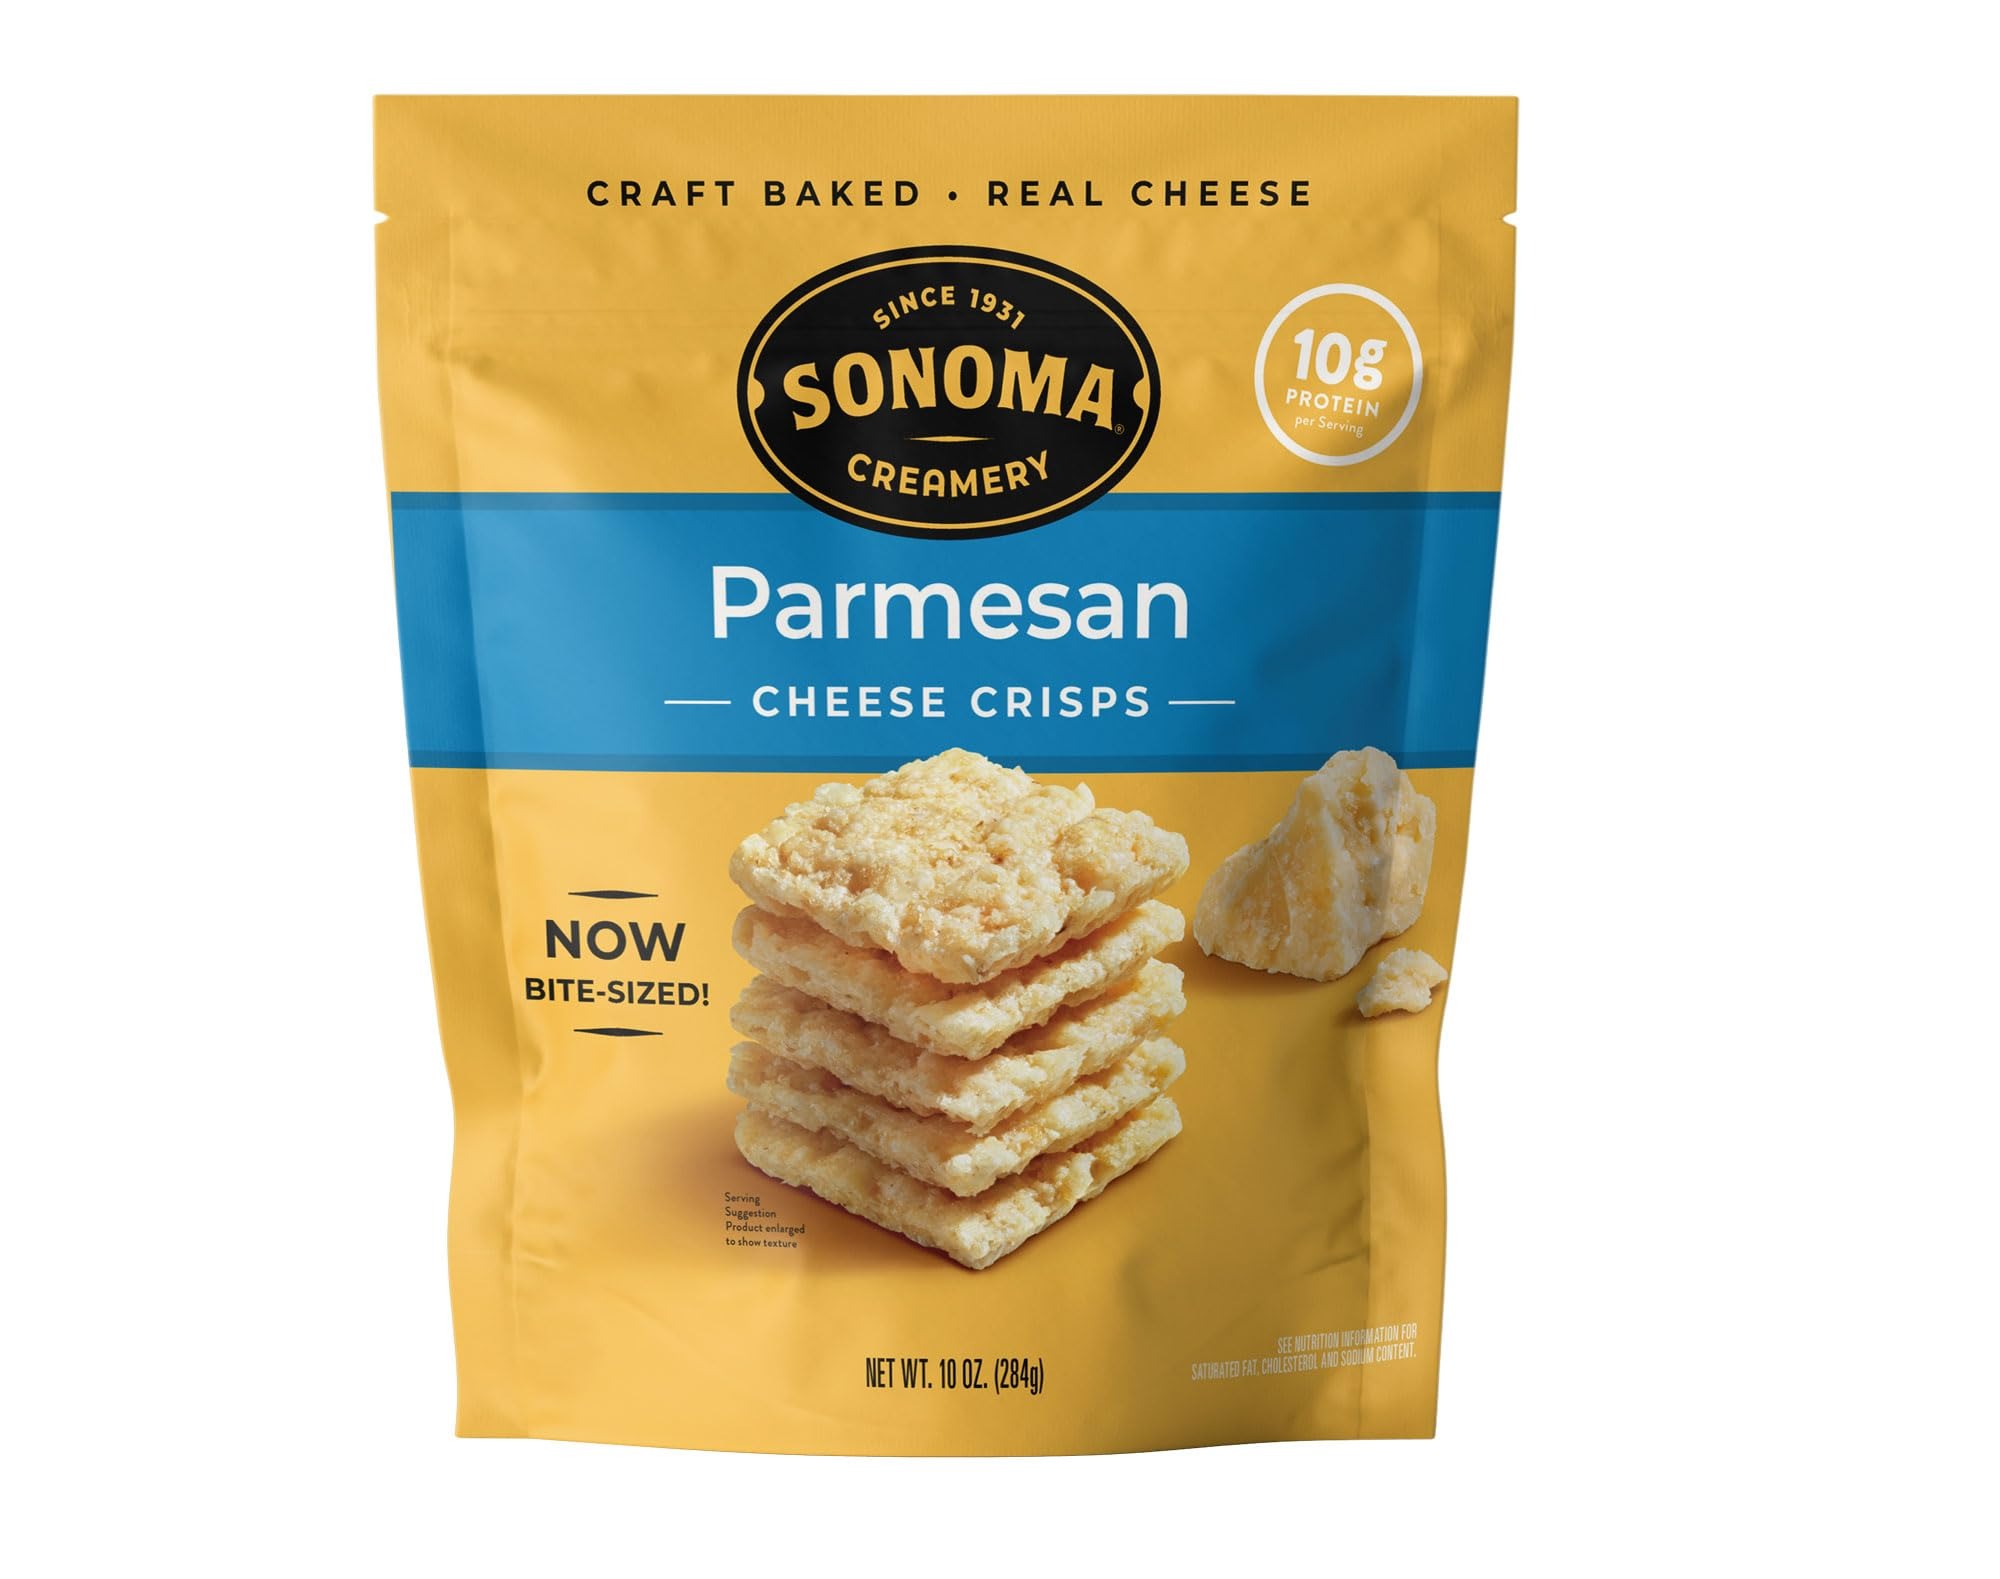
Item Name: Sonoma Creamery - Cheese Crisps, Parmesan, 10 Oz (1 Count) | Savory Snack | High Protein | Low Carb | Gluten Free | Keto-Friendly
Bullet Point: BAKED CHEESE CRISPS: 100% Parmesan cheese is baked with certified gluten-free organic grains into thin, crunchy, flavor filled, cheesy crisps. Naturally lactose-free, low carb, and high in protein; Packaging May Vary
Value: 10.0
Unit: Ounce

Price: 5.245